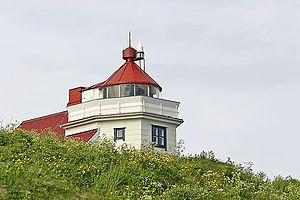
Le phare d'Hekkingen est un phare côtier situé dans le fjord de Malangen dans la commune de Lenvik, dans le comté de Troms og Finnmark.
Liste des phares de Norvège : La Norvège est l'une des nations les plus maritimes du monde. Le pays est long et étroit, avec des vallées noyées appelées fjords qui amènent la mer loin à l'intérieur des terres dans la plupart des régions. La côte continentale est estimée à 2.650 km de long, et quand toutes les îles sont comptées, la côte totale approche un étonnant 60.000 km.